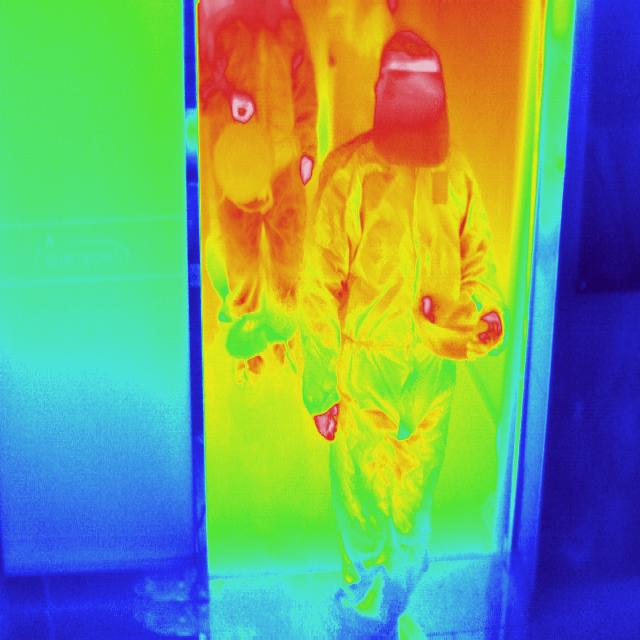
Detected objects:
label: person
label: person